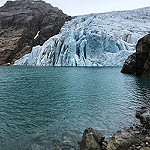
Scene: Outdoor